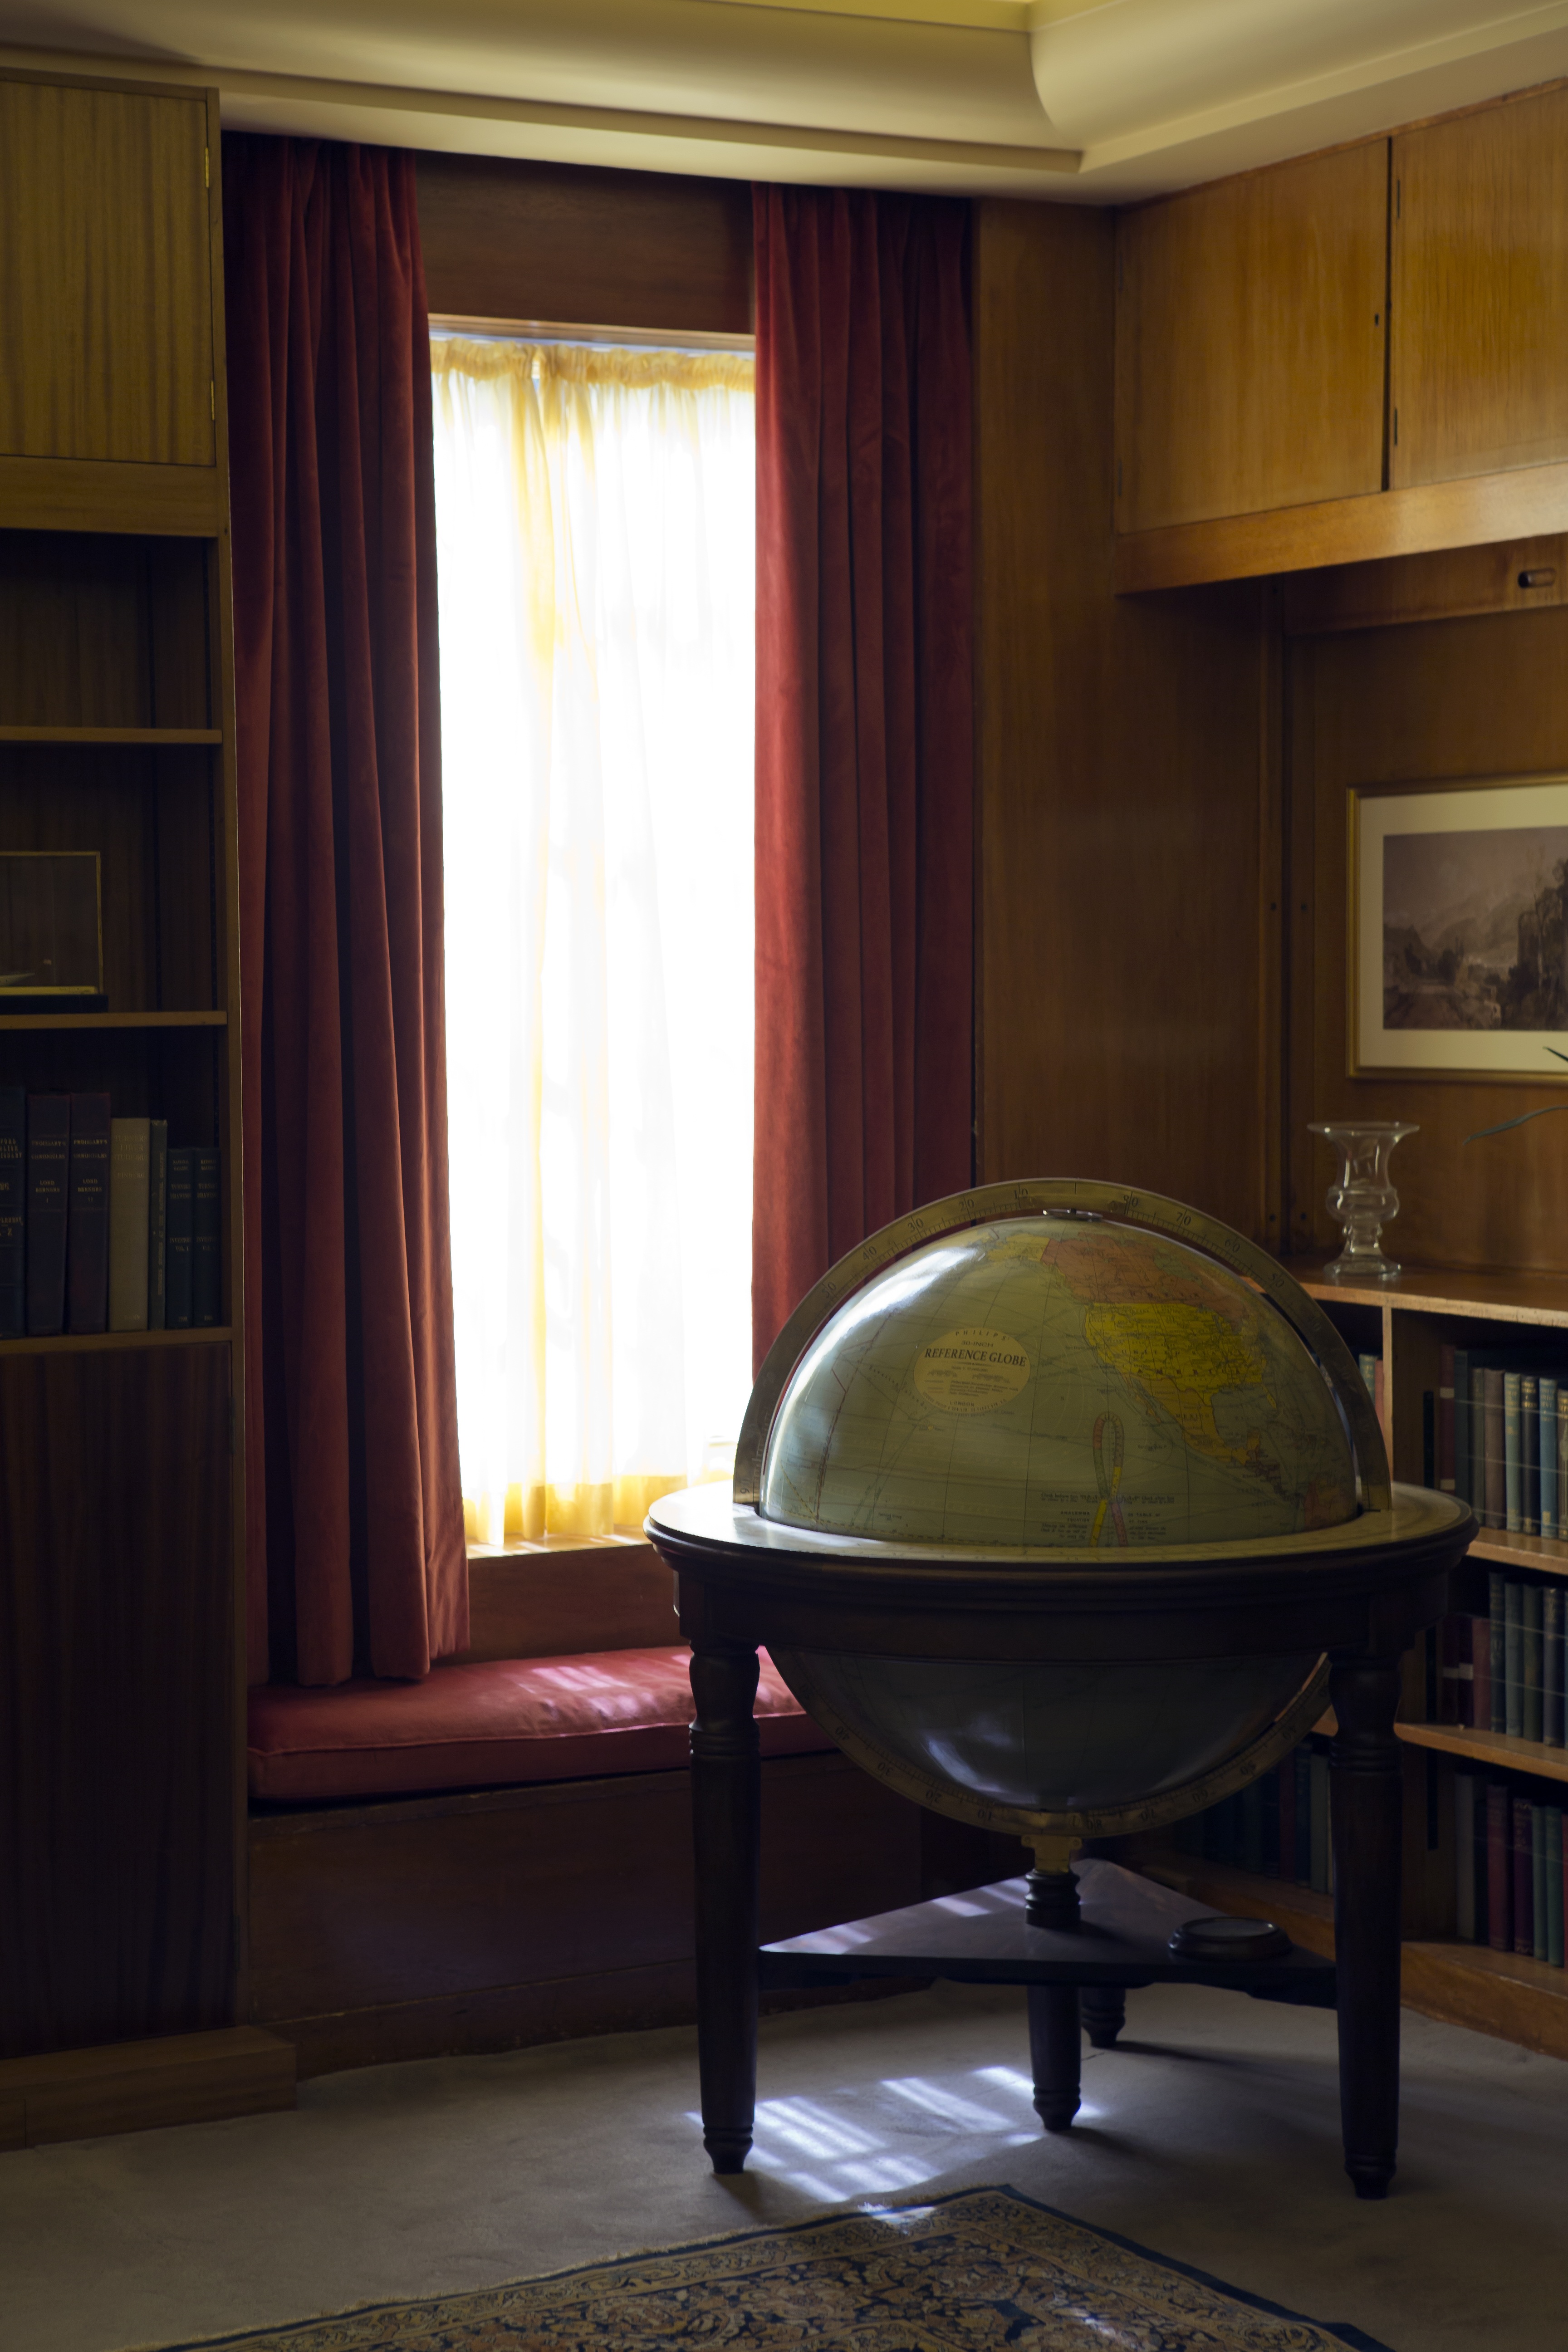
table, wood, house, floor, window, home, kitchen, living room, furniture, room, art deco, interior design, study, design, eltham palace, south london, cautauld family home, large globe, window covering, cabinetry